Iowa Soldiers' Orphans' Home

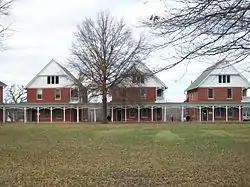
The cottage style housing.

The location had been a meeting area and treatment center for the pioneers, settlers, and the indigenous peoples of the region, including War Chief Black Hawk and the Sauk, Fox, Kickapoo, Potawatomi, and Winnebago tribes. The land was also a center for the war wounded from the Mexican-American War, which included the housing and care of the long-term casualties. The residents kept a small farm and were taught to farm by German-Danish immigrant Claus Einfeldt.